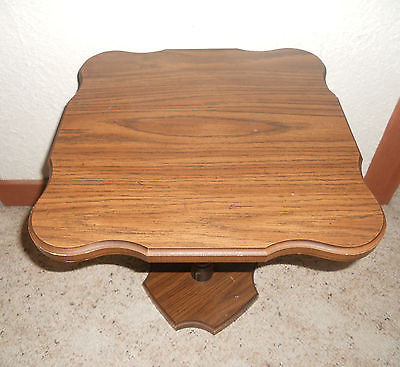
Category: table